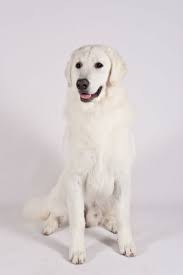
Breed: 223-n000067-kuvasz